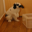
Label: rabbit